Reichardt House

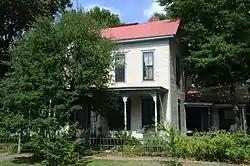

The Reichardt House is a historic house at 1201 Welch Street in Little Rock, Arkansas. Built in 1870 and significantly altered in subsequent decades, it is now a two-story five-bay wood-frame structure, with a side gable roof and weatherboard siding. A central gabled section projects from the front, and a single-story porch wraps across the front, supported by delicate turned posts. The house was built by Edward Reichardt, an early German immigrant to the area.